Marco Borradori

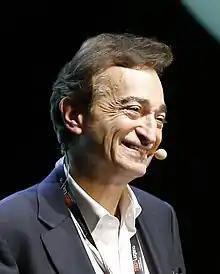
Marco Borradori

Marco Borradori (6 June 1959 – 11 August 2021) was a Swiss lawyer and politician from Sorengo, near Lugano in the canton of Ticino.